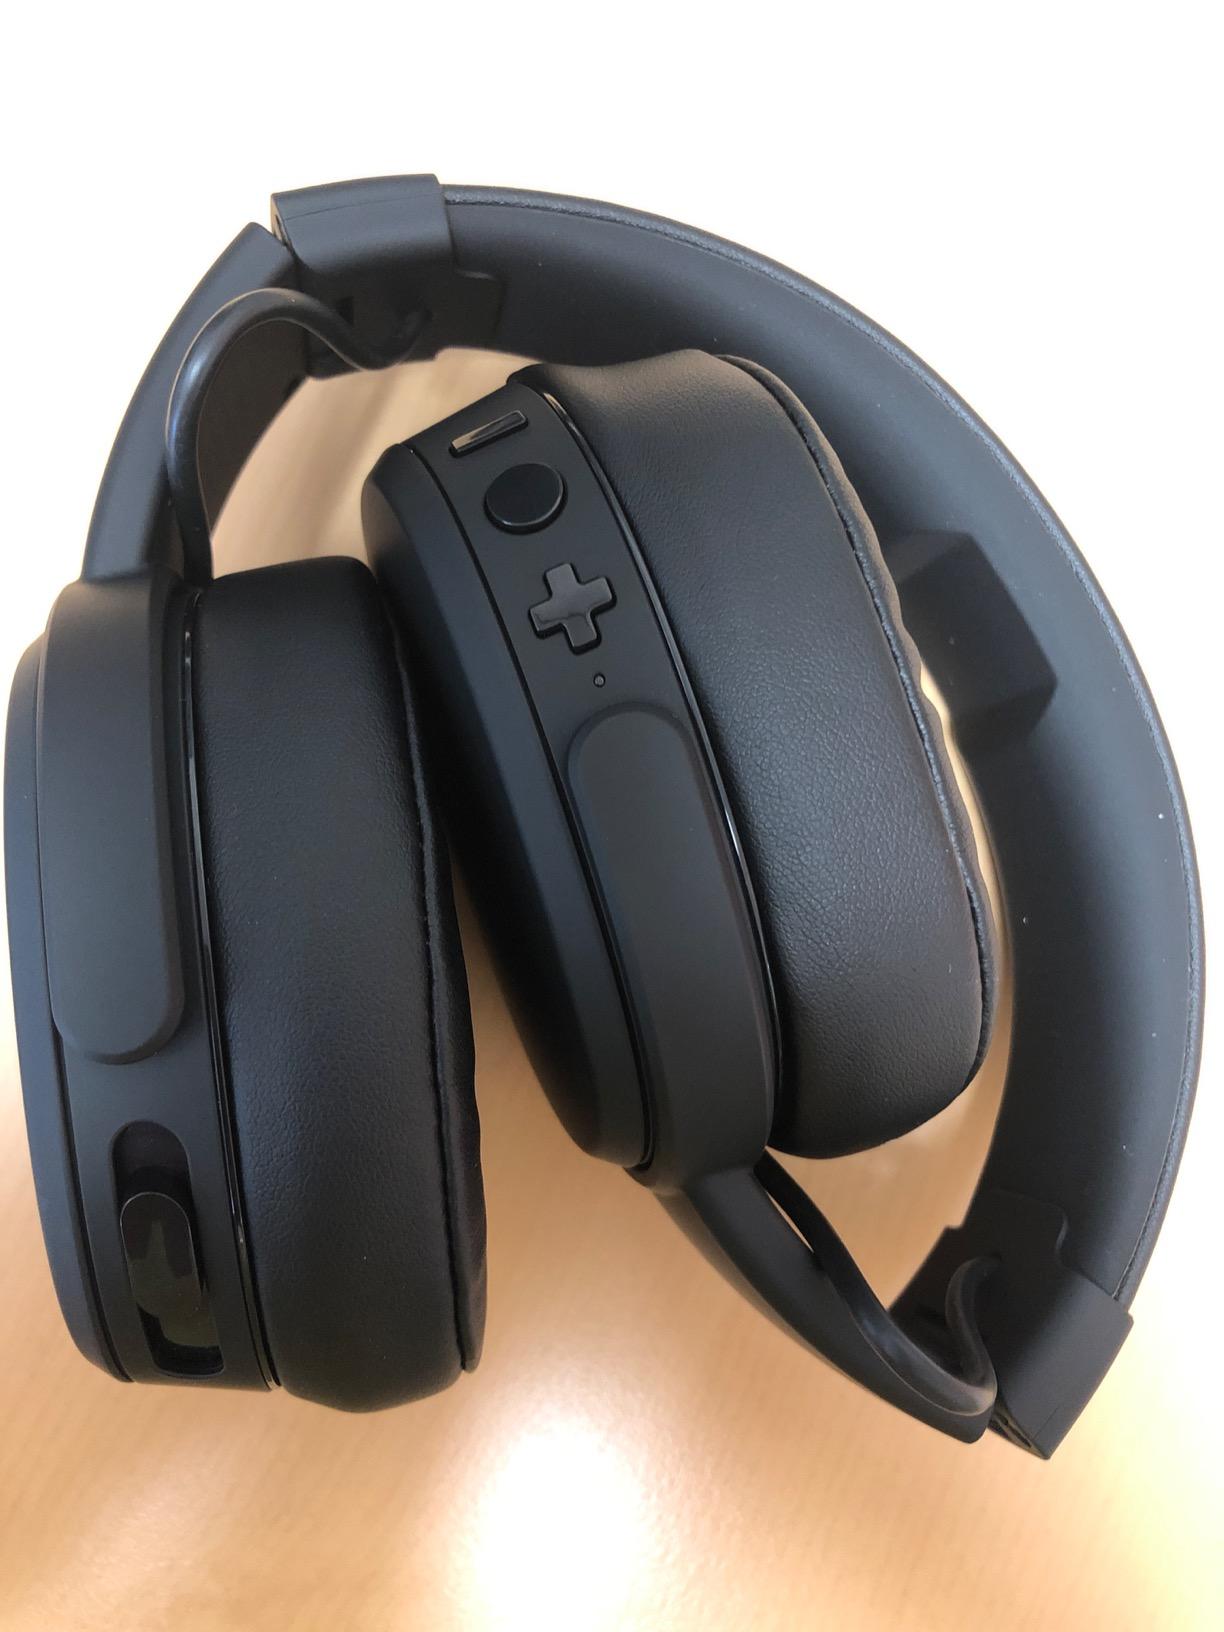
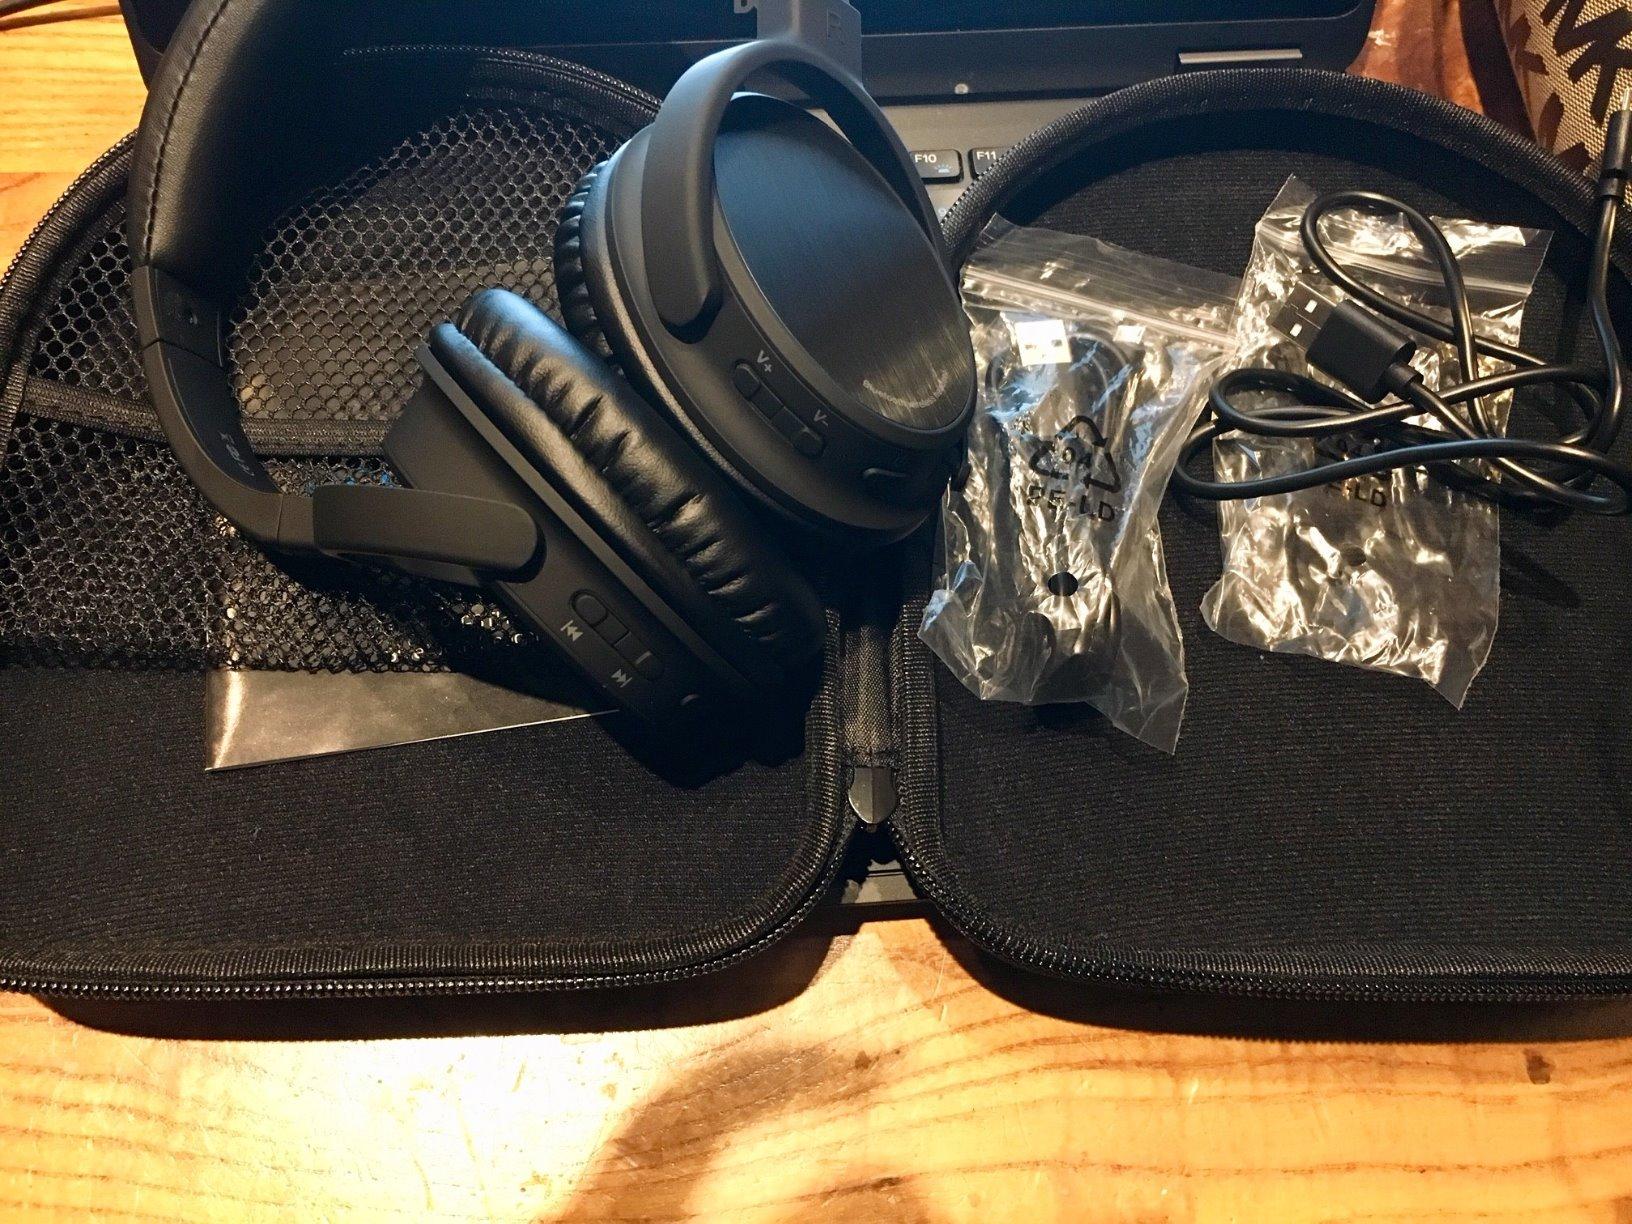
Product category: headphones
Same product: no